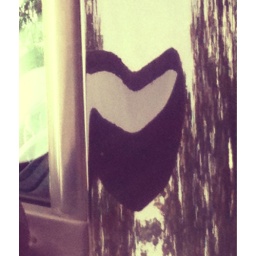
229/365 Reflection in car door